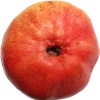
Label: Pear Red 1